Birpur, Supaul

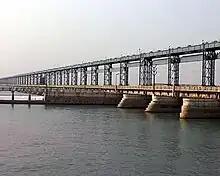
Koshi Barrage

Population of Children with age of 0-6 is 2974 which is 14.92% of total population of Birpur (NP). In Birpur Nagar Panchayat, Female Sex Ratio is of 864 against state average of 918. Moreover Child Sex Ratio in Birpur is around 973 compared to Bihar state average of 935. Literacy rate of Birpur city is 79.91% higher than state average of 61.80%. In Birpur, Male literacy is around 86.67% while female literacy rate is 71.92%. as per census 2011.